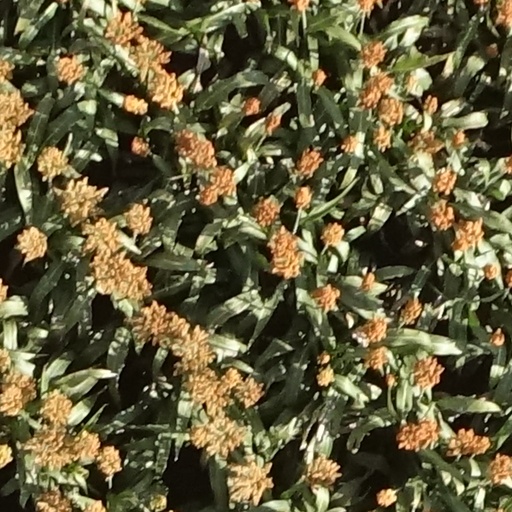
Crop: sorghum